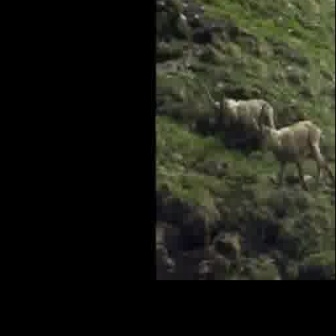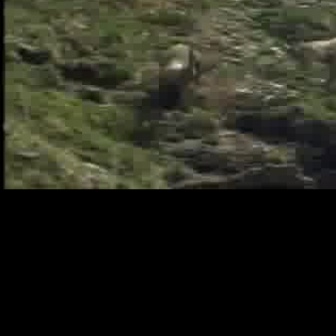
  Please identify the target specified by the bounding box [201,80,284,164] in the first image and locate it in the second image. Return the coordinates in [x_min,y_min,x_max,y_max] format.
Answer: [155,39,231,115]